Bernice Claire

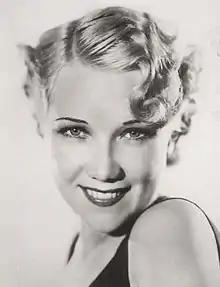
Claire in 1938

Bernice Claire (born Bernice Jahnigen; January 27, 1906 – January 17, 2003) was an American singer and actress. She appeared in 13 films between 1930 and 1938.